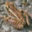
Label: frog